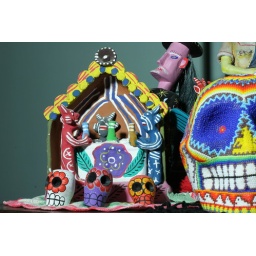
Diablos in a house drinking beer. Small wooden carved skulls in front. Wooden bruja behind.